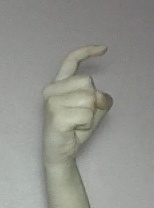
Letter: ra